The Master and His Emissary

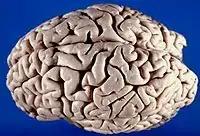
Superior-lateral view of the brain, showing left and right hemispheres.

In "The Divided Brain", McGilchrist digests study after study, replacing the popular and superficial notion of the hemispheres as respectively logical and creative in nature with the idea that they pay attention in fundamentally different ways, the left being detail-oriented, the right being whole-oriented. These two modes of perception cascade into wildly different hemispheric personalities, and in fact reflect yet a further asymmetry in their status, that of the right's more immediate relationship with physical bodies (our own as well as others) and external reality as represented by the senses, a relationship that makes it the mediator, the first and last stop, of all experience.